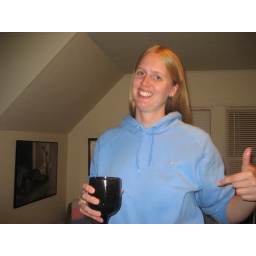
the only person having sex in my bed is ME